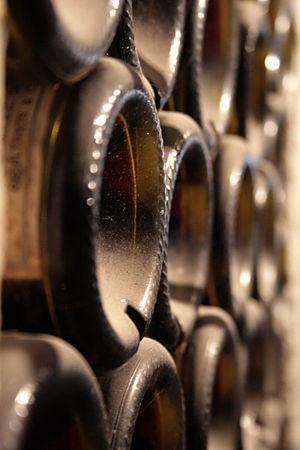
Des caves avec les meilleurs crus du monde.
Châteauneuf-du-Pape est une commune française située dans le département de Vaucluse, en région Provence-Alpes-Côte d'Azur.